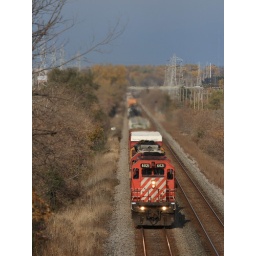
CP 6021 charges up Lake hill with CP train 284 in tow on 11/4/2007.